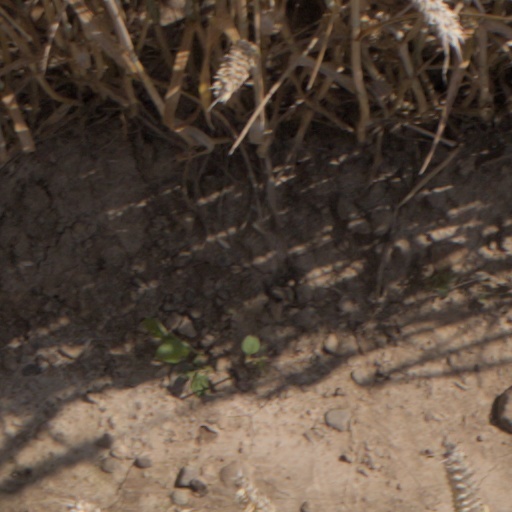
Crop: wheat